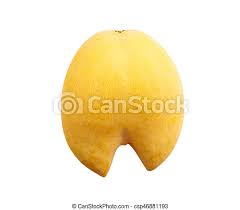
Label: Mango